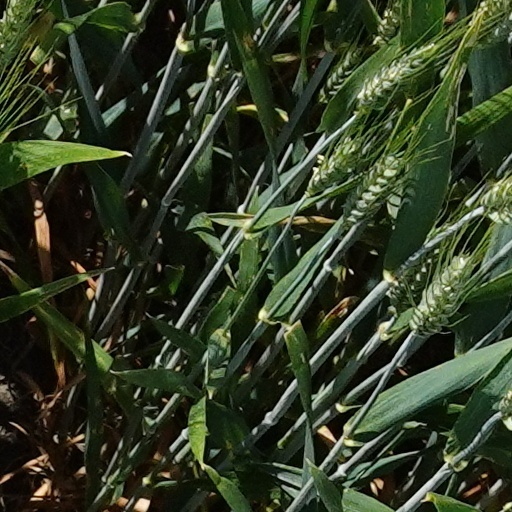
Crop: wheat